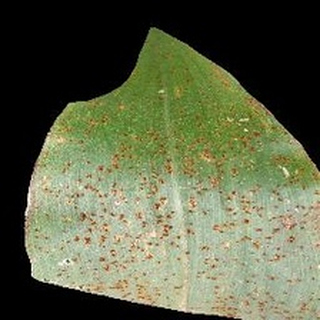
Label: corn_common_rust